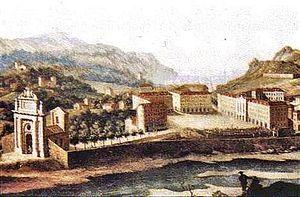
La place Garibaldi est une grande place de Nice, située en bordure nord du quartier du Vieux-Nice. Construite à partir de 1773 selon les plans de l’architecte Antoine Spinelli, elle est la plus ancienne grande place de la ville et l’un de ses lieux emblématiques.
La route Royale, ou Reale Strada en italien, est le nom donné au XVIIIᵉ siècle à un itinéraire routier reliant le comté de Nice à la capitale des États de Savoie, Turin, via le col de Tende.